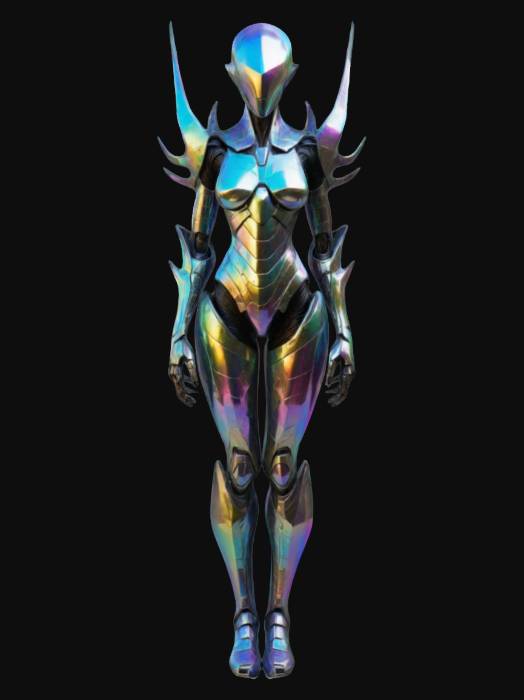
미적 점수 (1~10점): 2